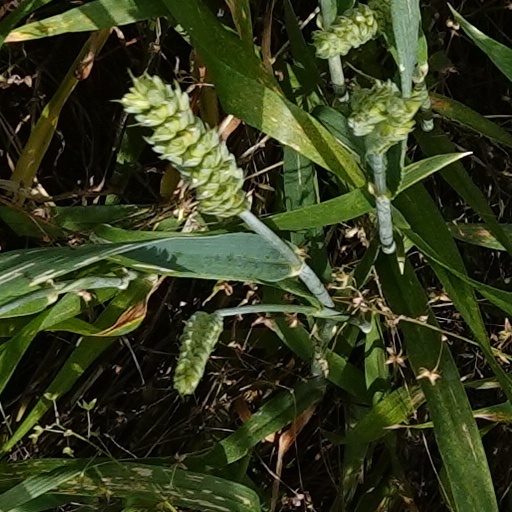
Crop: wheat